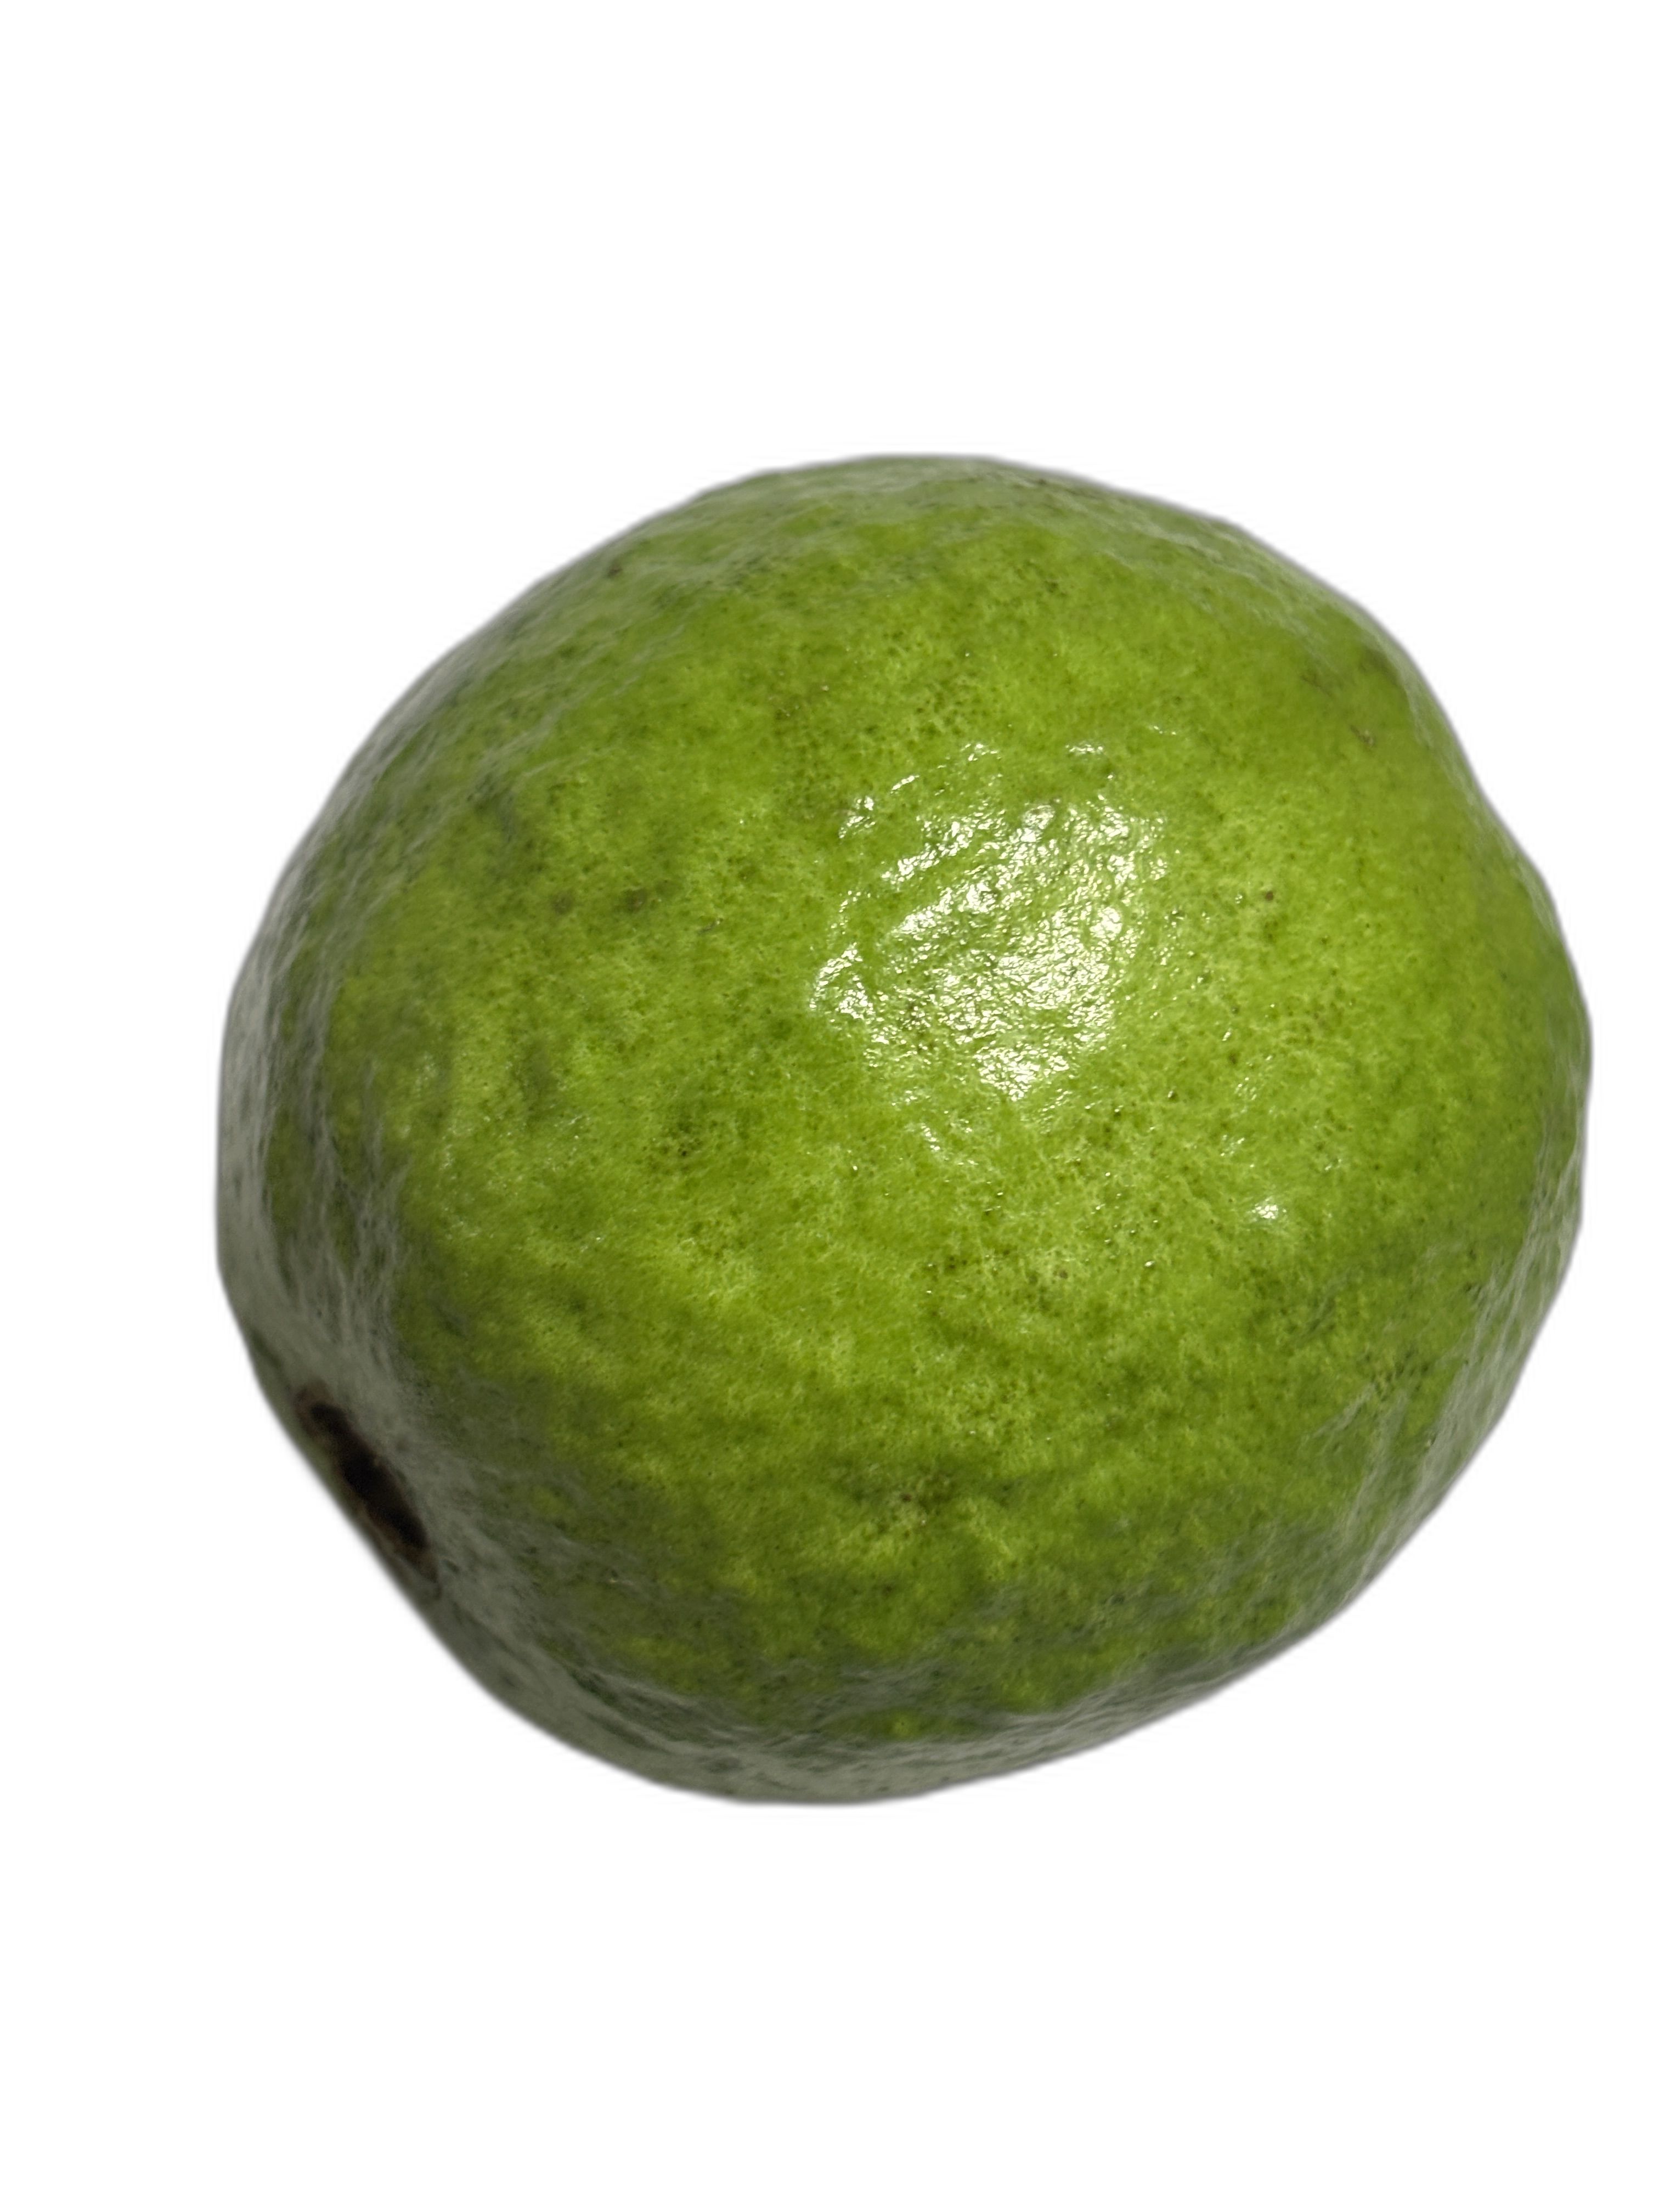
Plant part: fruit
Disease: Healthy